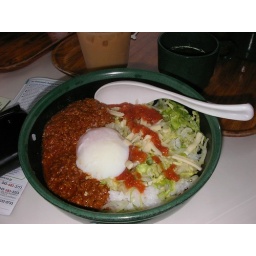
A relatively inexpensive bowl of ground spiced beef and sauce with salad on top of rice. Eaten in Tokyo Disney.